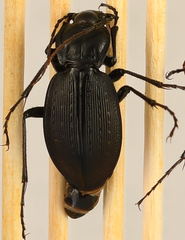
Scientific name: Carabus goryi
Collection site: Mountain Lake Biological Station NEON (MLBS), plot MLBS_010